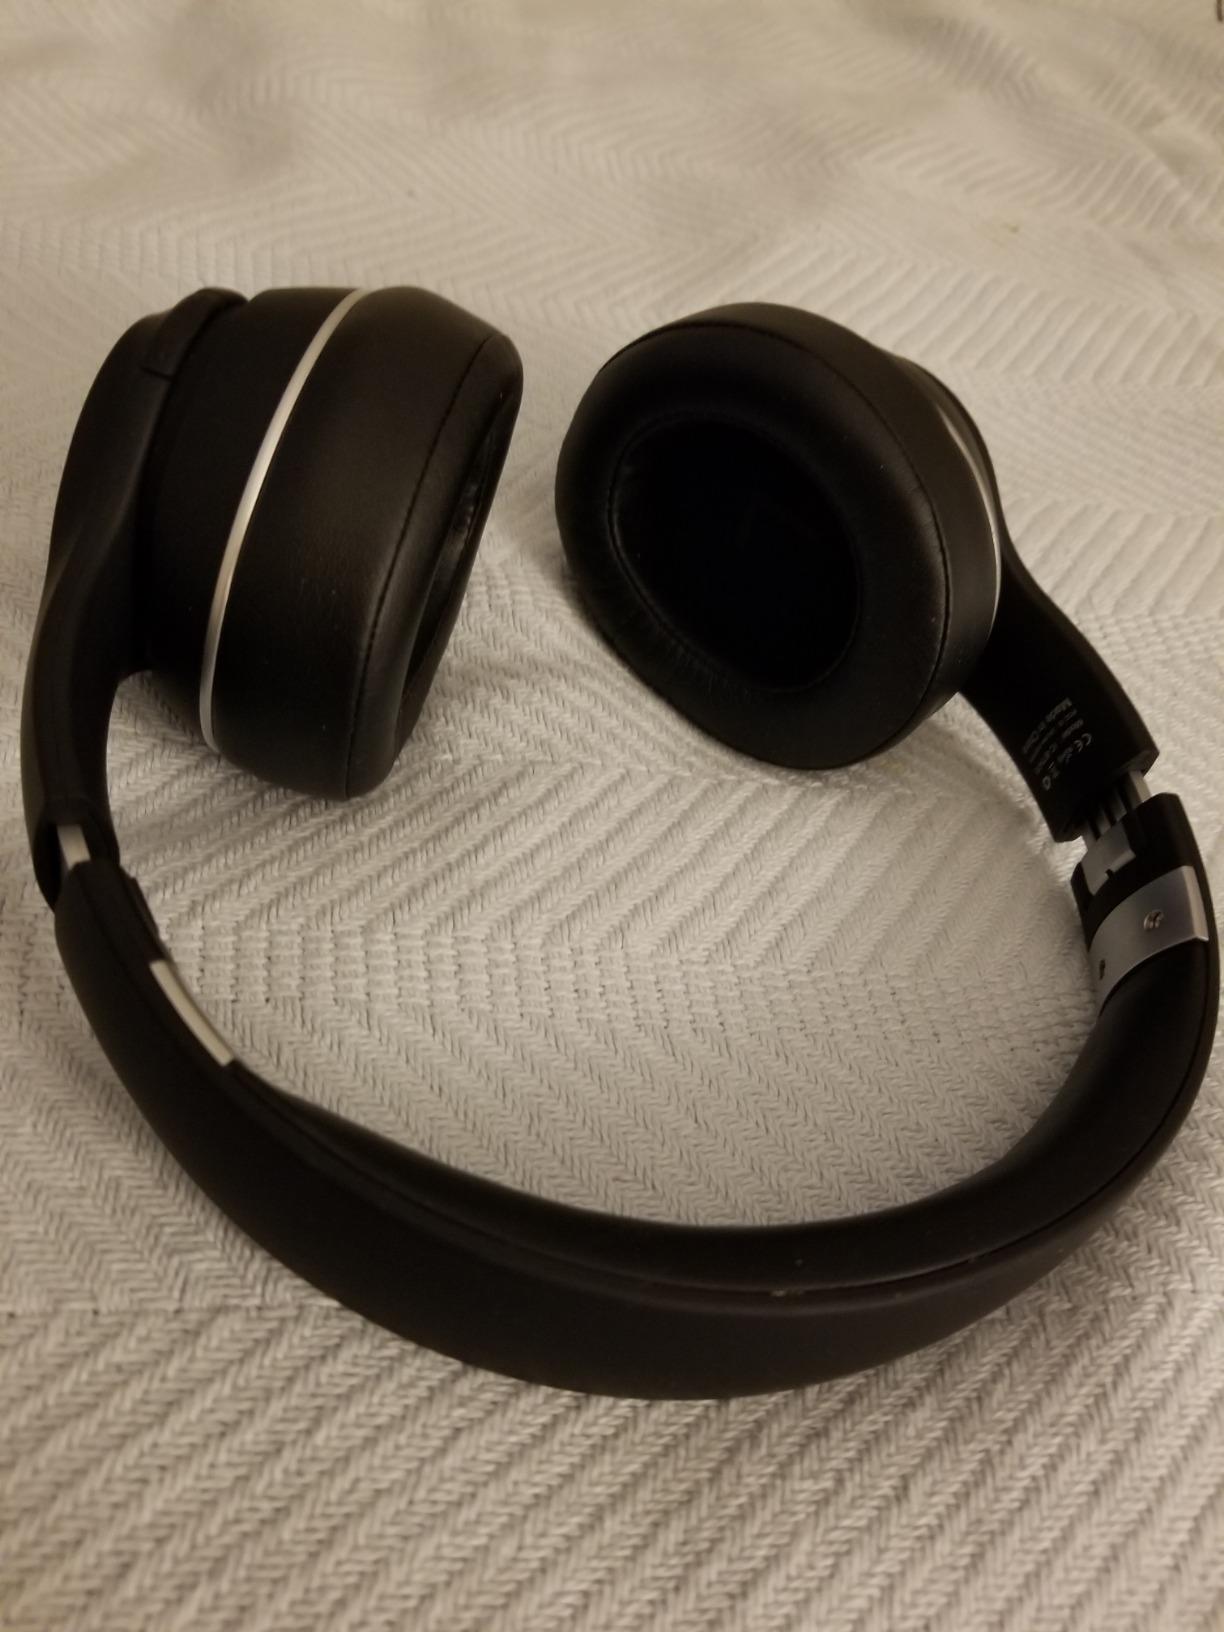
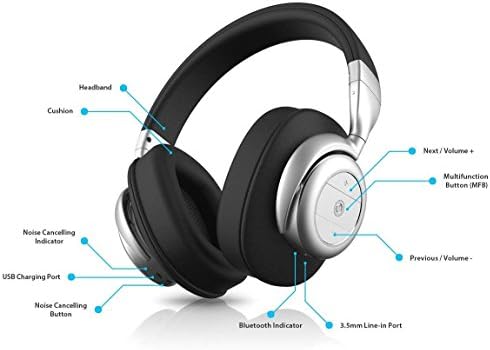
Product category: headphones
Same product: no